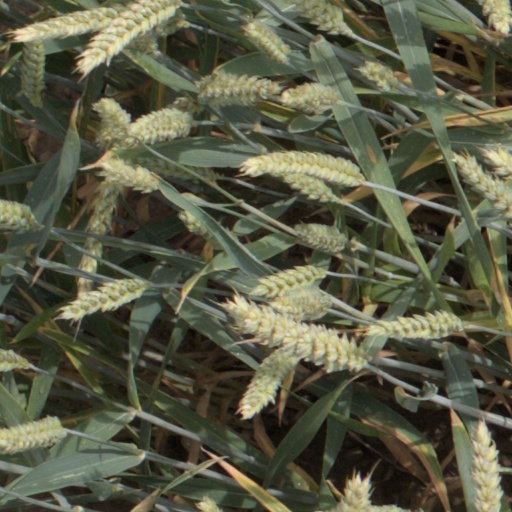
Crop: wheat